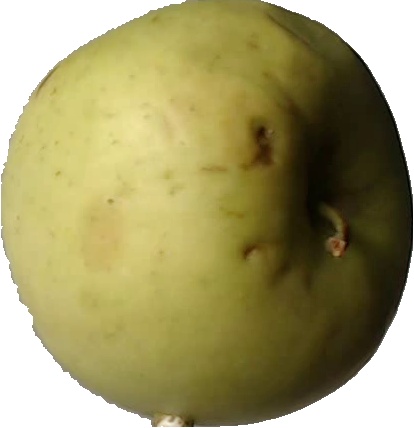
Label: apple_golden_3